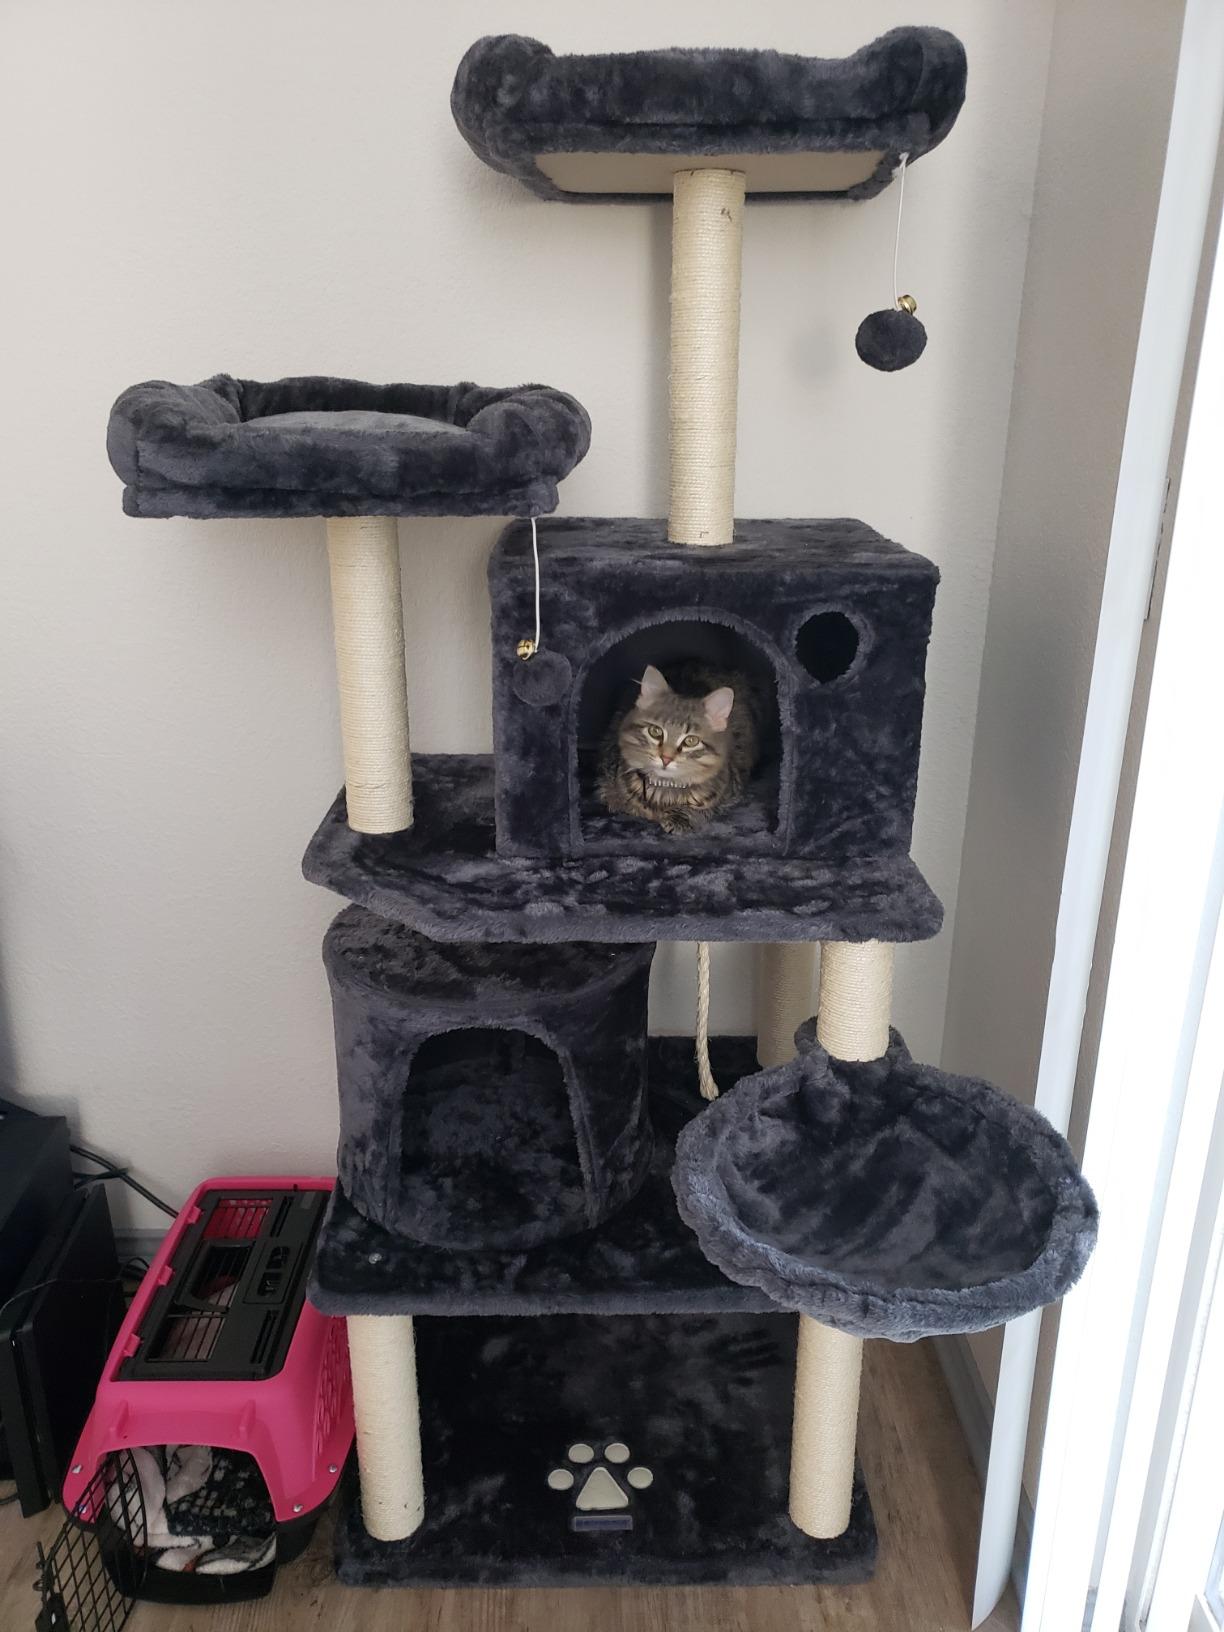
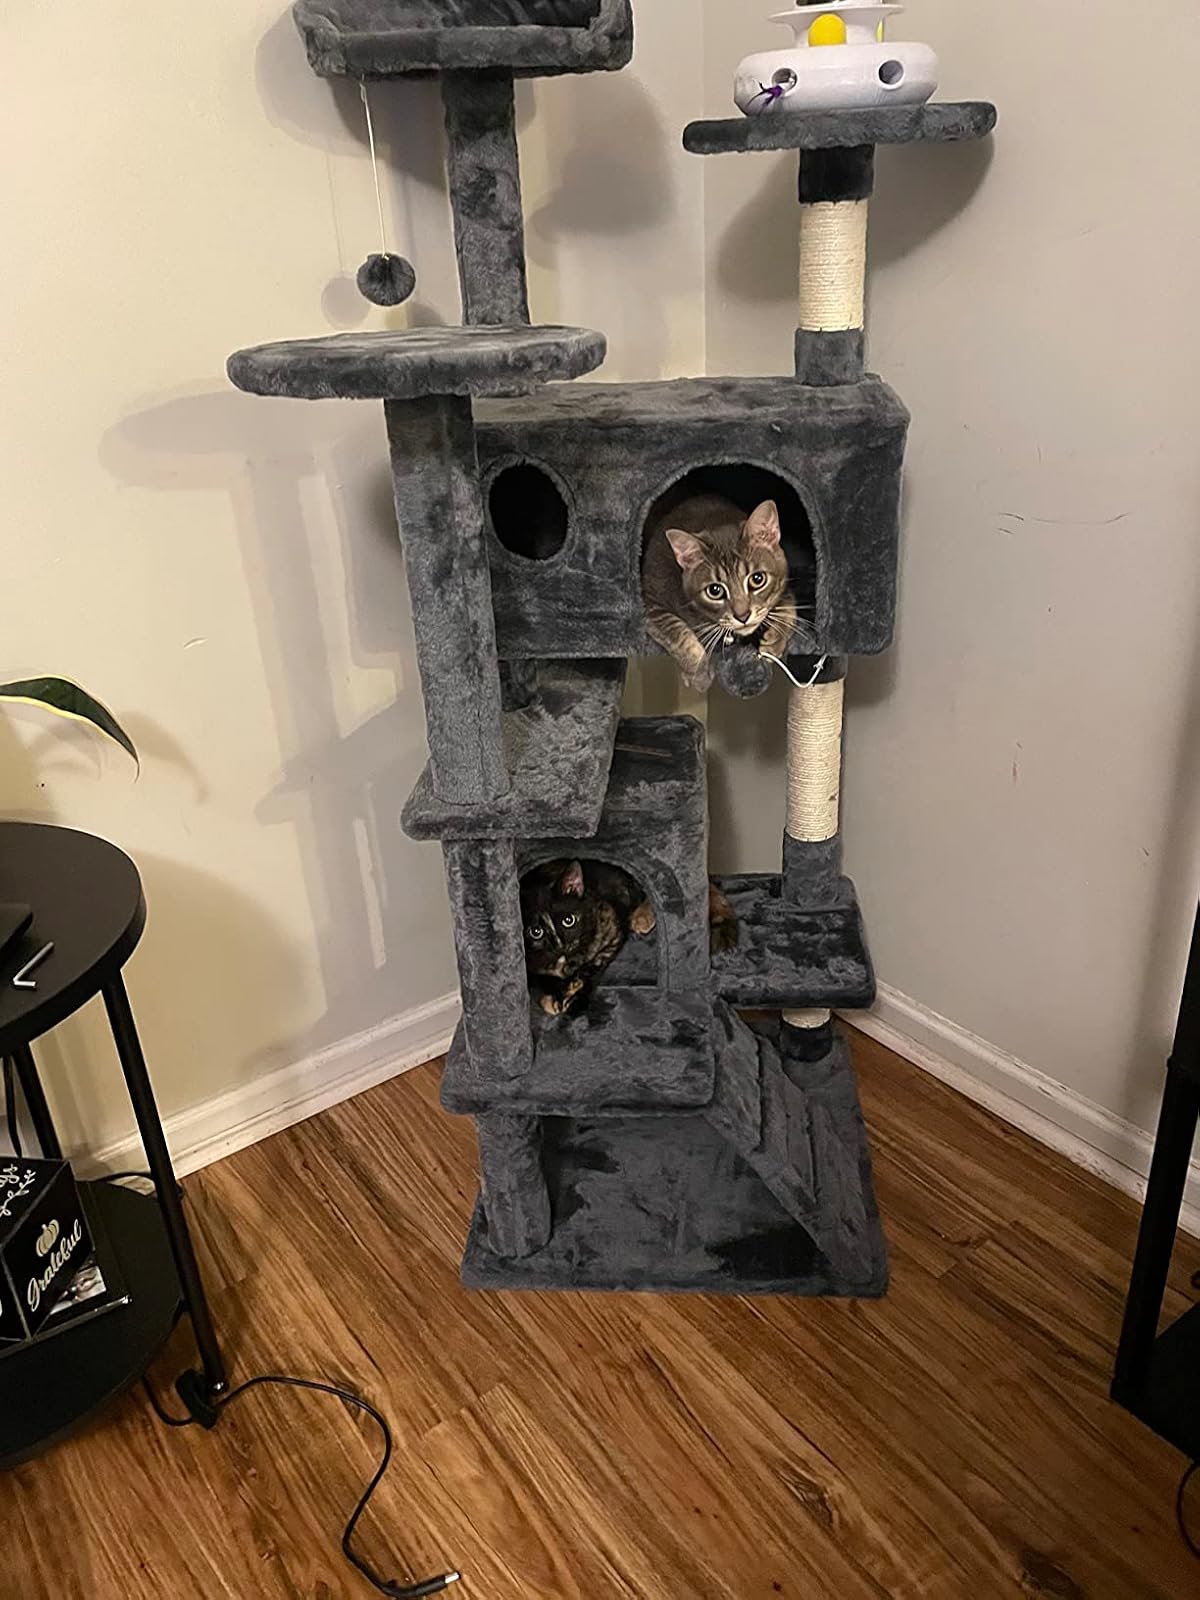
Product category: items_cat tree
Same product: no